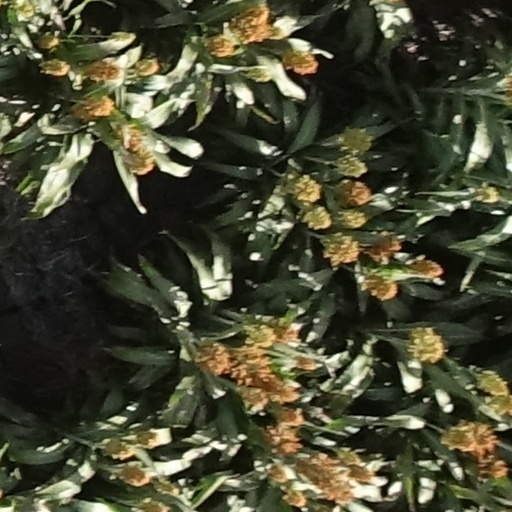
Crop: sorghum